Eryx (missile)

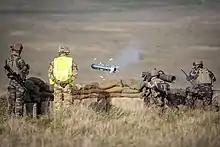
Eryx firing during a Franco-British exercise on Salisbury Plain in 2020

The Eryx began as a project in the late 1970s by the French Ministry of defense to replace the short range Luchaire's LRAC F1 STRIM 89mm rocket launcher in the French Army. The requirement was for a cost-effective antitank weapon that could defeat any known or future main battle tank at a maximum range of 600 meters with considerable accuracy, including on windy days. Aérospatiale, the French defense and aerospace firm, believed it was, from a practical standpoint, impossible to design an unguided antitank rocket that could meet the strict requirements. The weapon system that Aérospatiale offered was basically a mini-short range wire guided antitank missile, the ACCP (Anti Char Courte Portée) which in French translates to "Short Range Anti-tank Weapon System". The first prototype was delivered to the French Ministry of Defense for testing in 1982. The concept firing post (See: "ACCP" image) used a scaled-down version of the MILAN tracking and guidance system, but was found in field condition tests to be impractical both from a technical and cost standpoint.